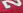
Number: 2